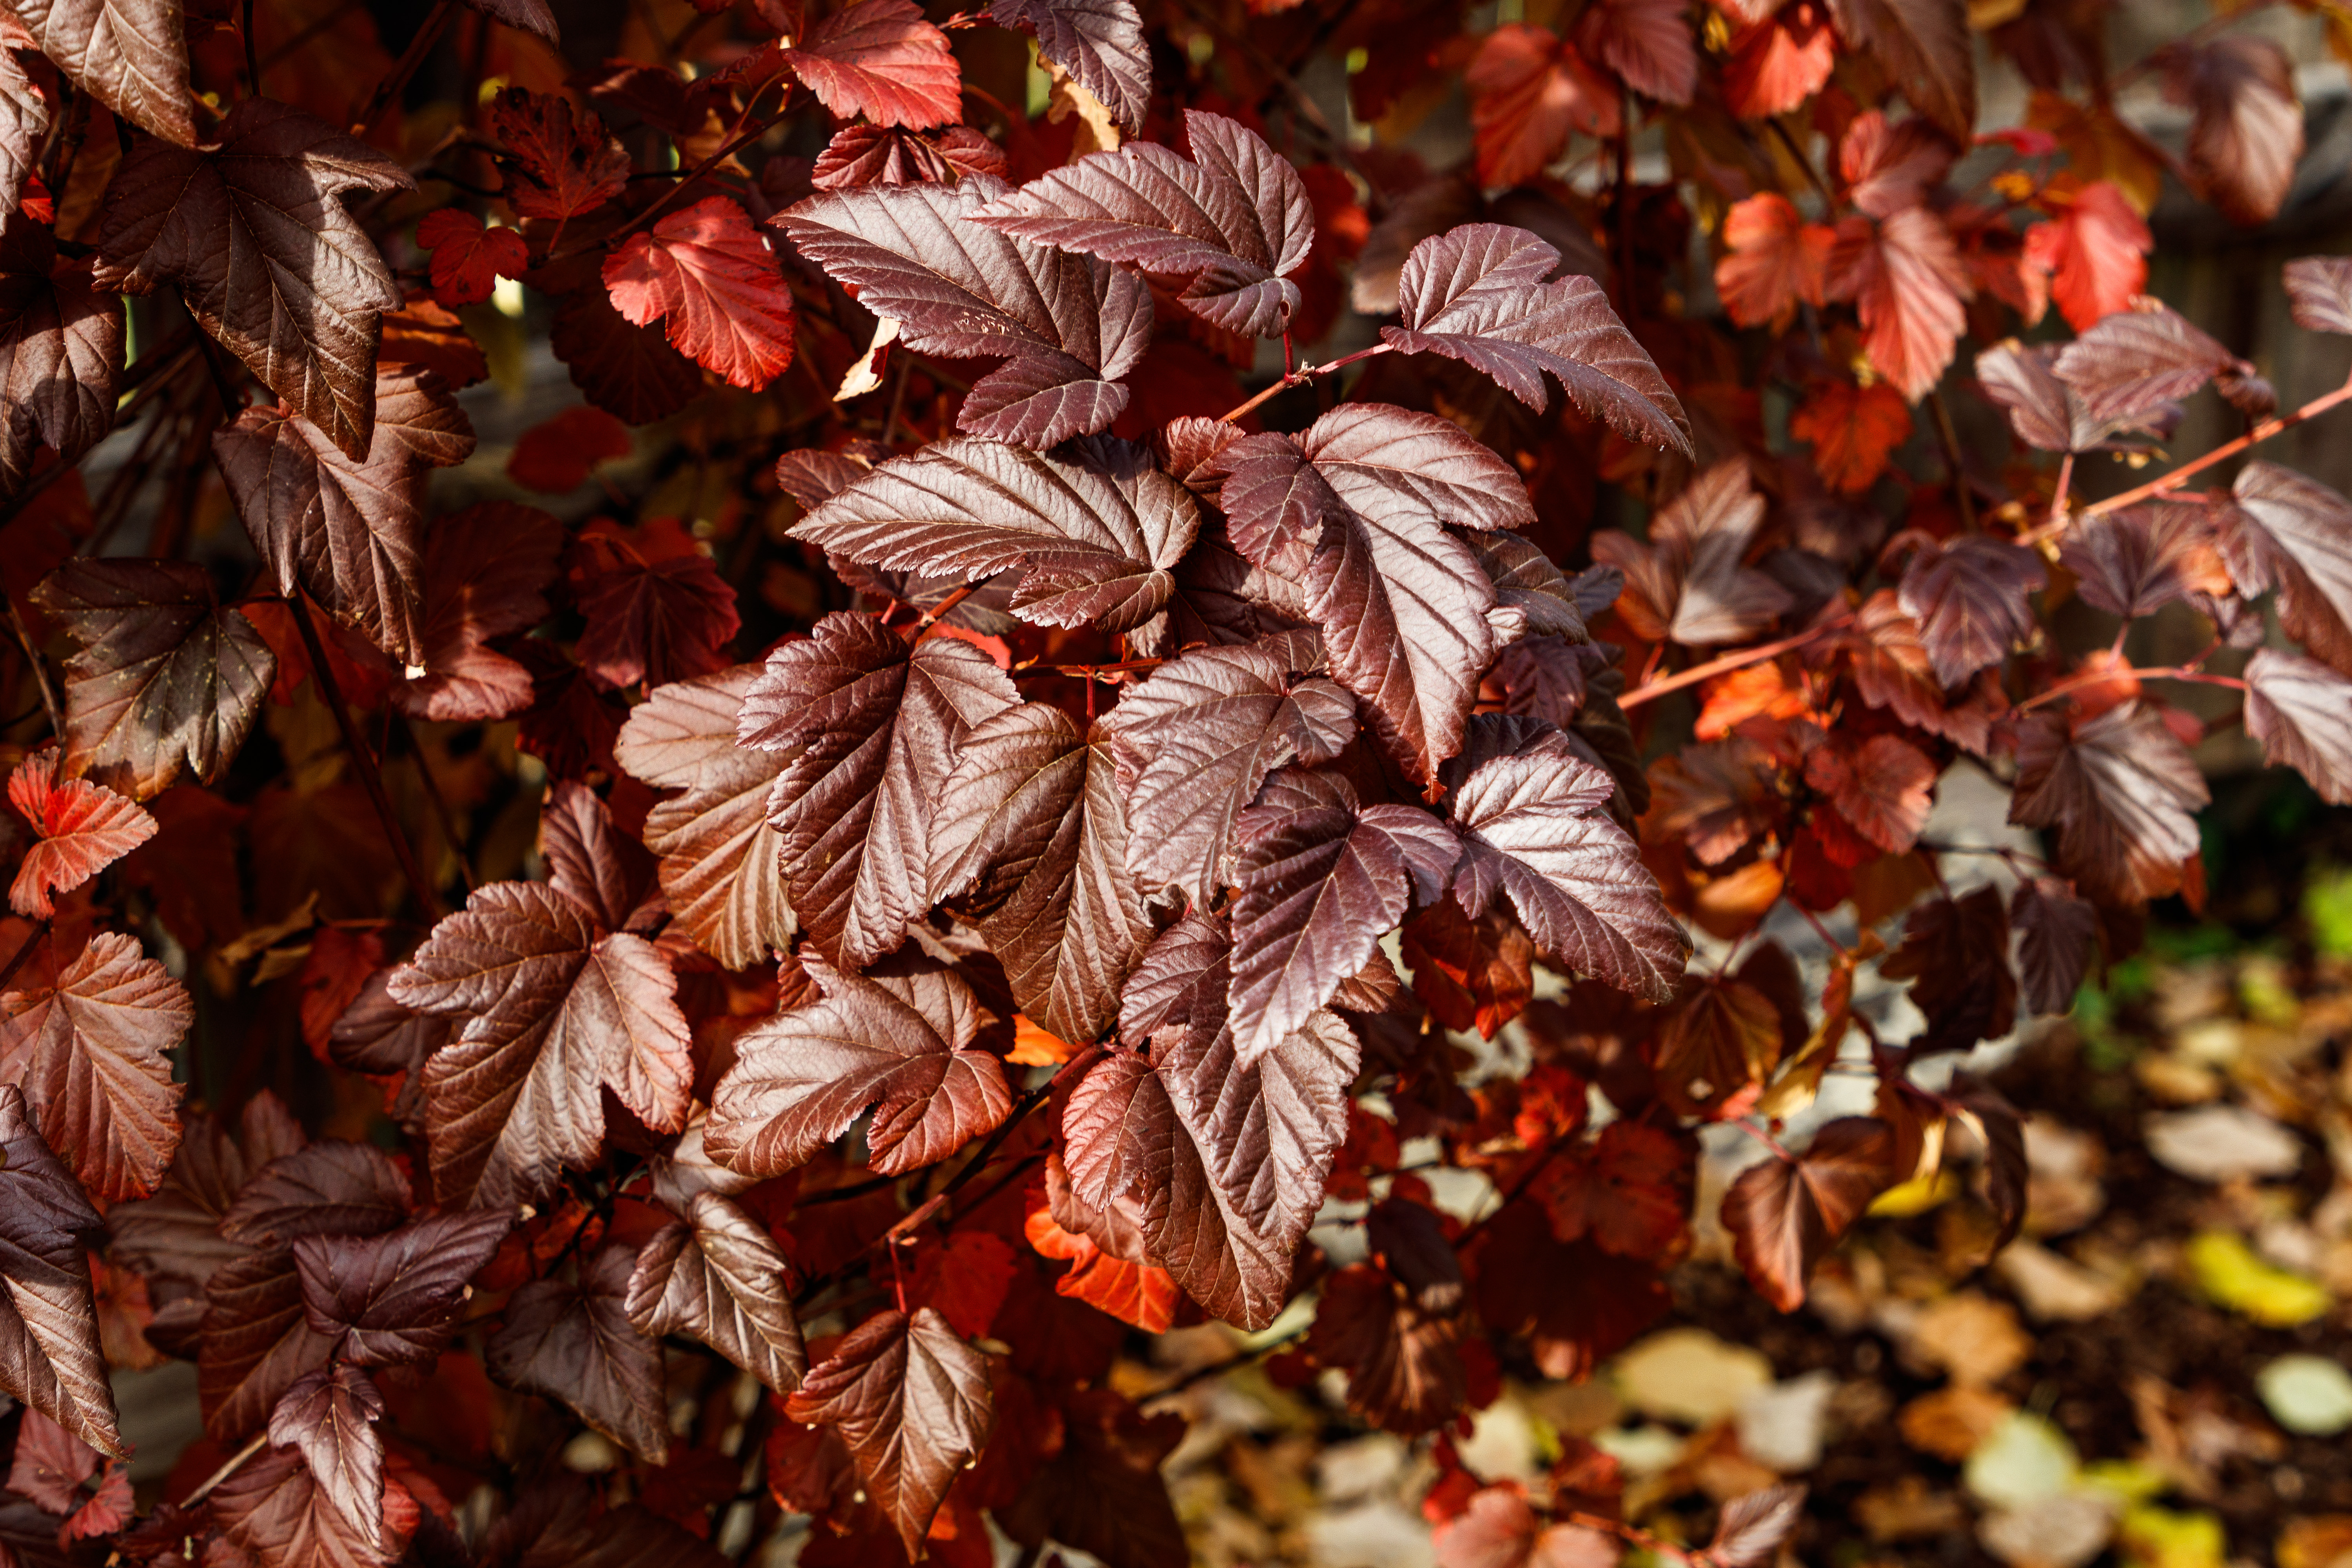
autumn, maple, foliage, colorful, fall foliage, tree, mood, autumn mood, fall colors, golden, bright, sun, sky, plants, nature, leaf, red, Colorfulness, deciduous, coquelicot, perennial plant, annual plant